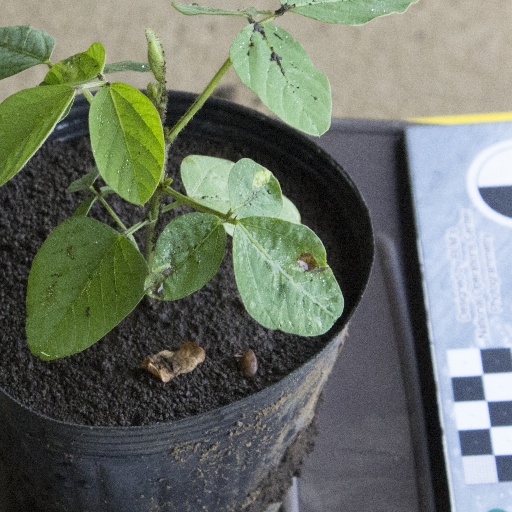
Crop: soybean